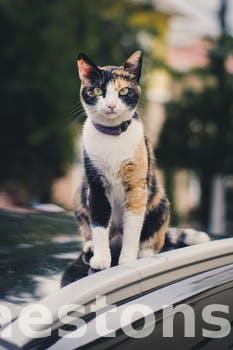
Label: Watermark